Hamid Naderi Yeganeh

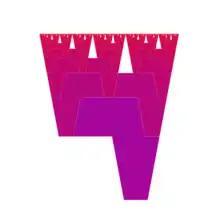
Fractal Africa

Fractal Africa is a fractal made of an infinite number of Africa-like octagons which was introduced by Naderi Yeganeh. The fractal's octagons are similar to each other and they have some resemblance to the map of Africa. The numbers of octagons of different sizes in the fractal is related to the Fibonacci sequence: 1, 2, 3, 5, 8, 13, 21, 34, ... The height of the biggest octagon of the fractal is φ times larger than the height of second octagon; where φ is the golden ratio.